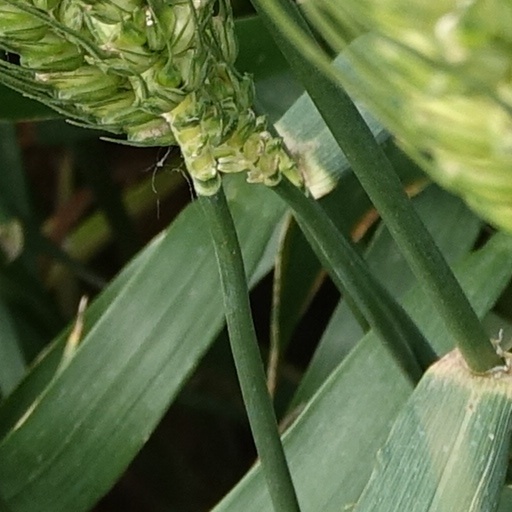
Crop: wheat